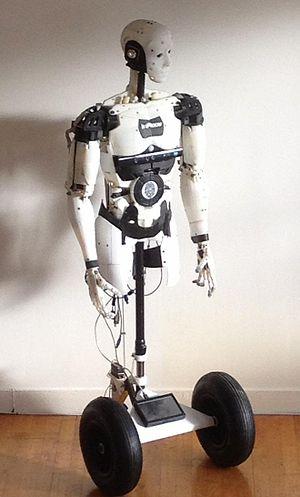
InMoov est un robot développé à des fins artistiques par le sculpteur français Gaël Langevin à partir de septembre 2011. Sa particularité est qu'il est reproductible avec une simple imprimante 3D de petit format et que ses fichiers sont sous licence Creative Commons. Le projet est aussi une plateforme de développement et d'apprentissage robotique. Sur cette base et ce concept ont été développés différentes itéreation Open Source.